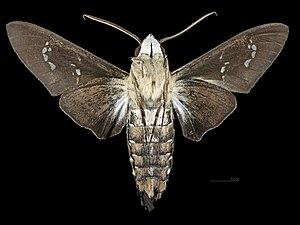
Aellopos clavipes est une espèce d'insectes lépidoptères de la famille des Sphingidae, de la sous-famille des Macroglossinae, de la tribu des Philampelini et du genre Aellopos.